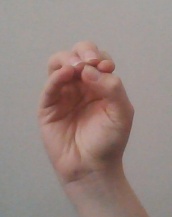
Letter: ha